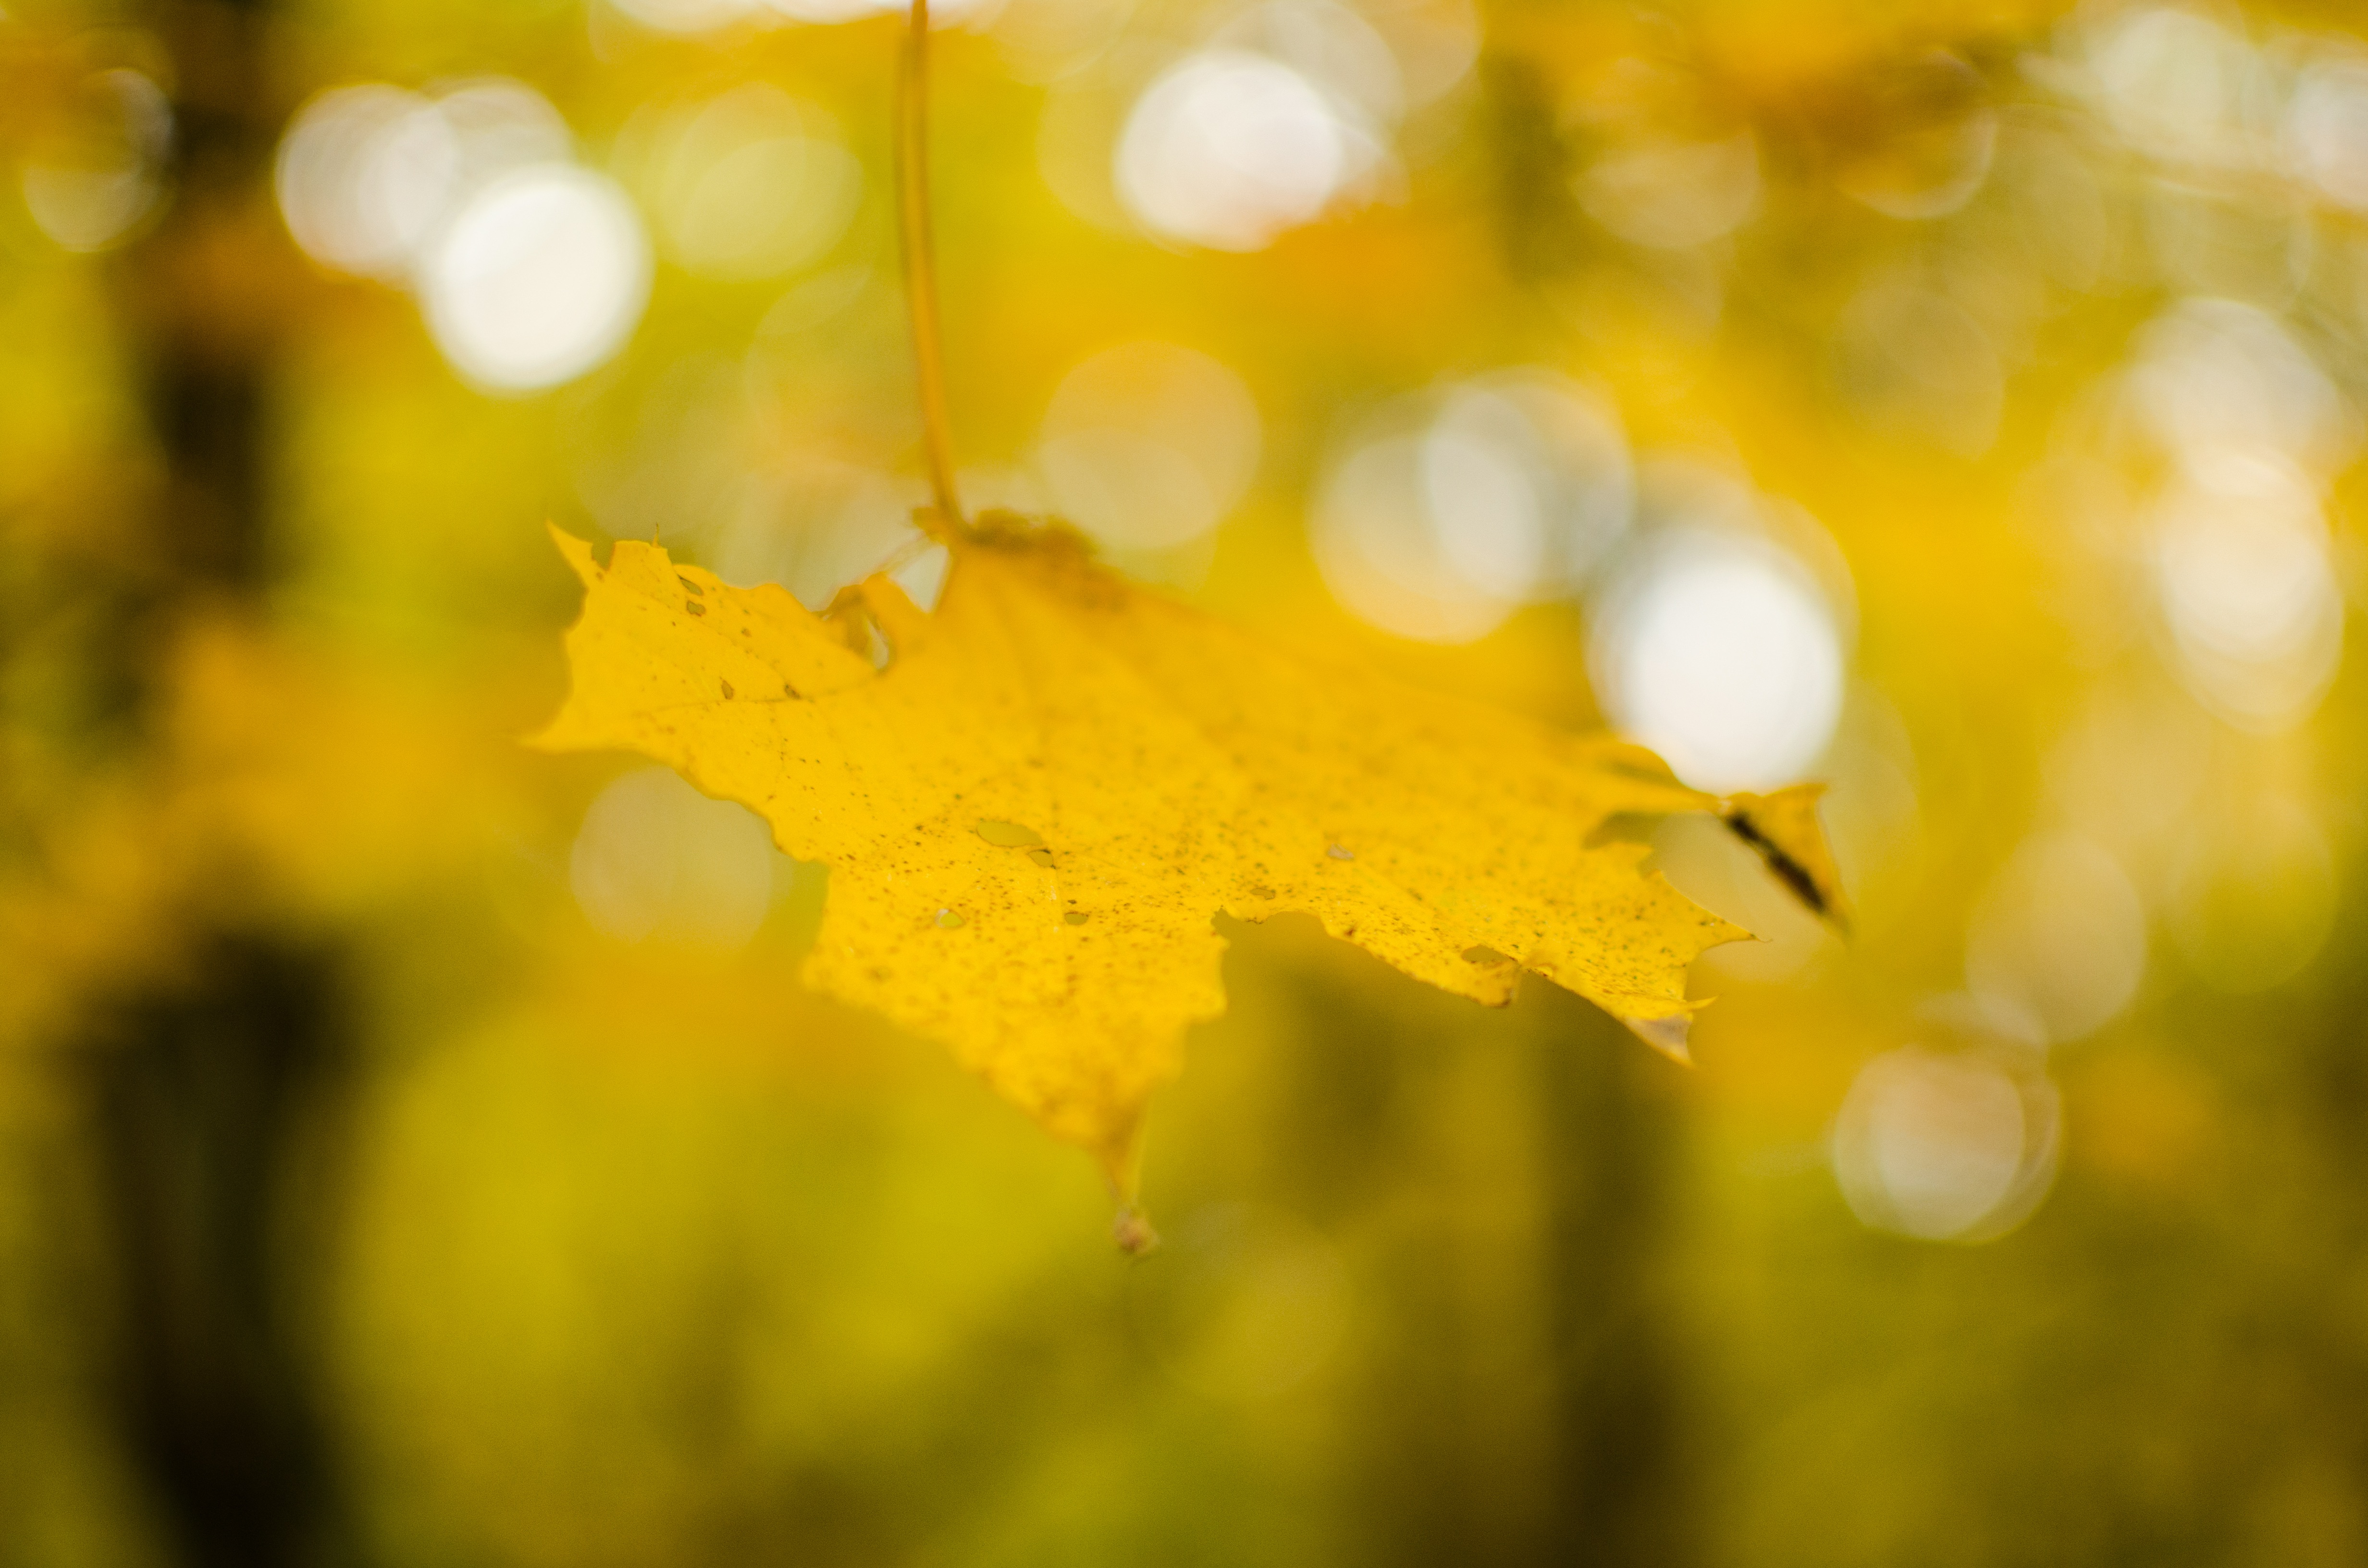
tree, nature, branch, light, plant, photography, sunlight, leaf, flower, green, autumn, yellow, flora, season, close up, macro photography, flowering plant, maidenhair tree, plant stem, woody plant, computer wallpaper, land plant